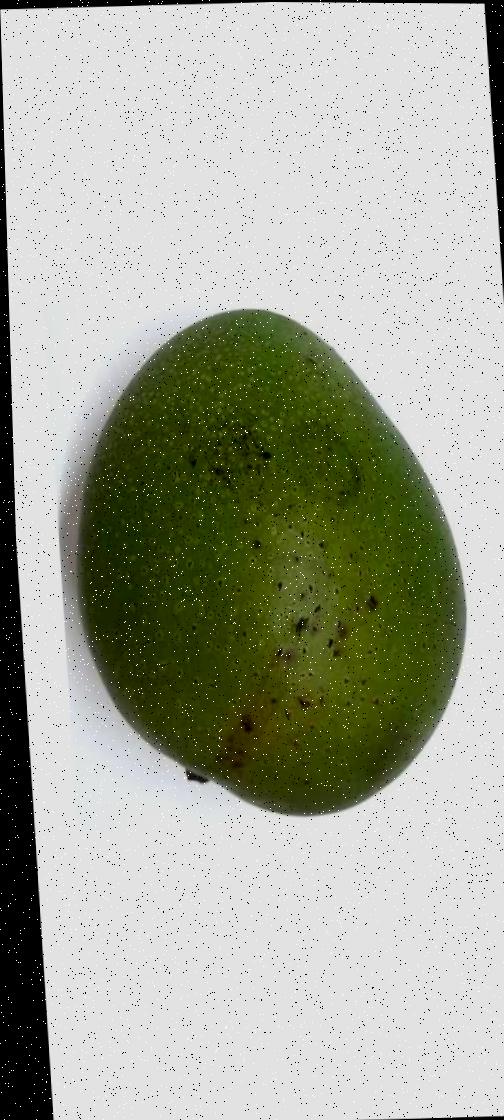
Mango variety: Ashshina Zhinuk